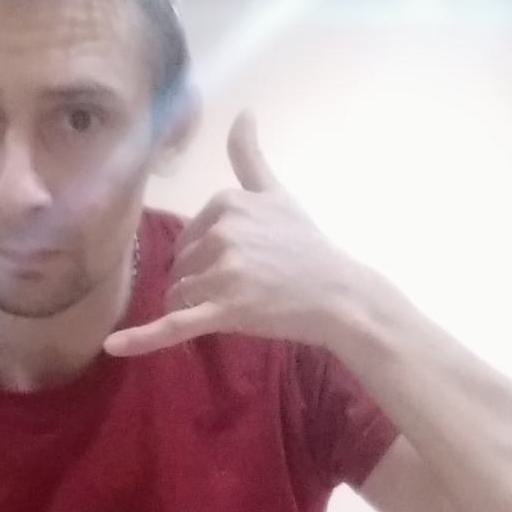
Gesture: call